Offshore wind power

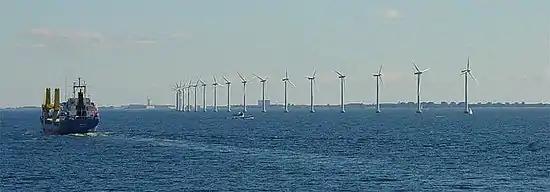
Middelgrunden offshore wind farm, 3.5 km outside Copenhagen, Denmark

Projects are under development in the United States in wind-rich areas of the East Coast, Great Lakes, and Pacific coast.